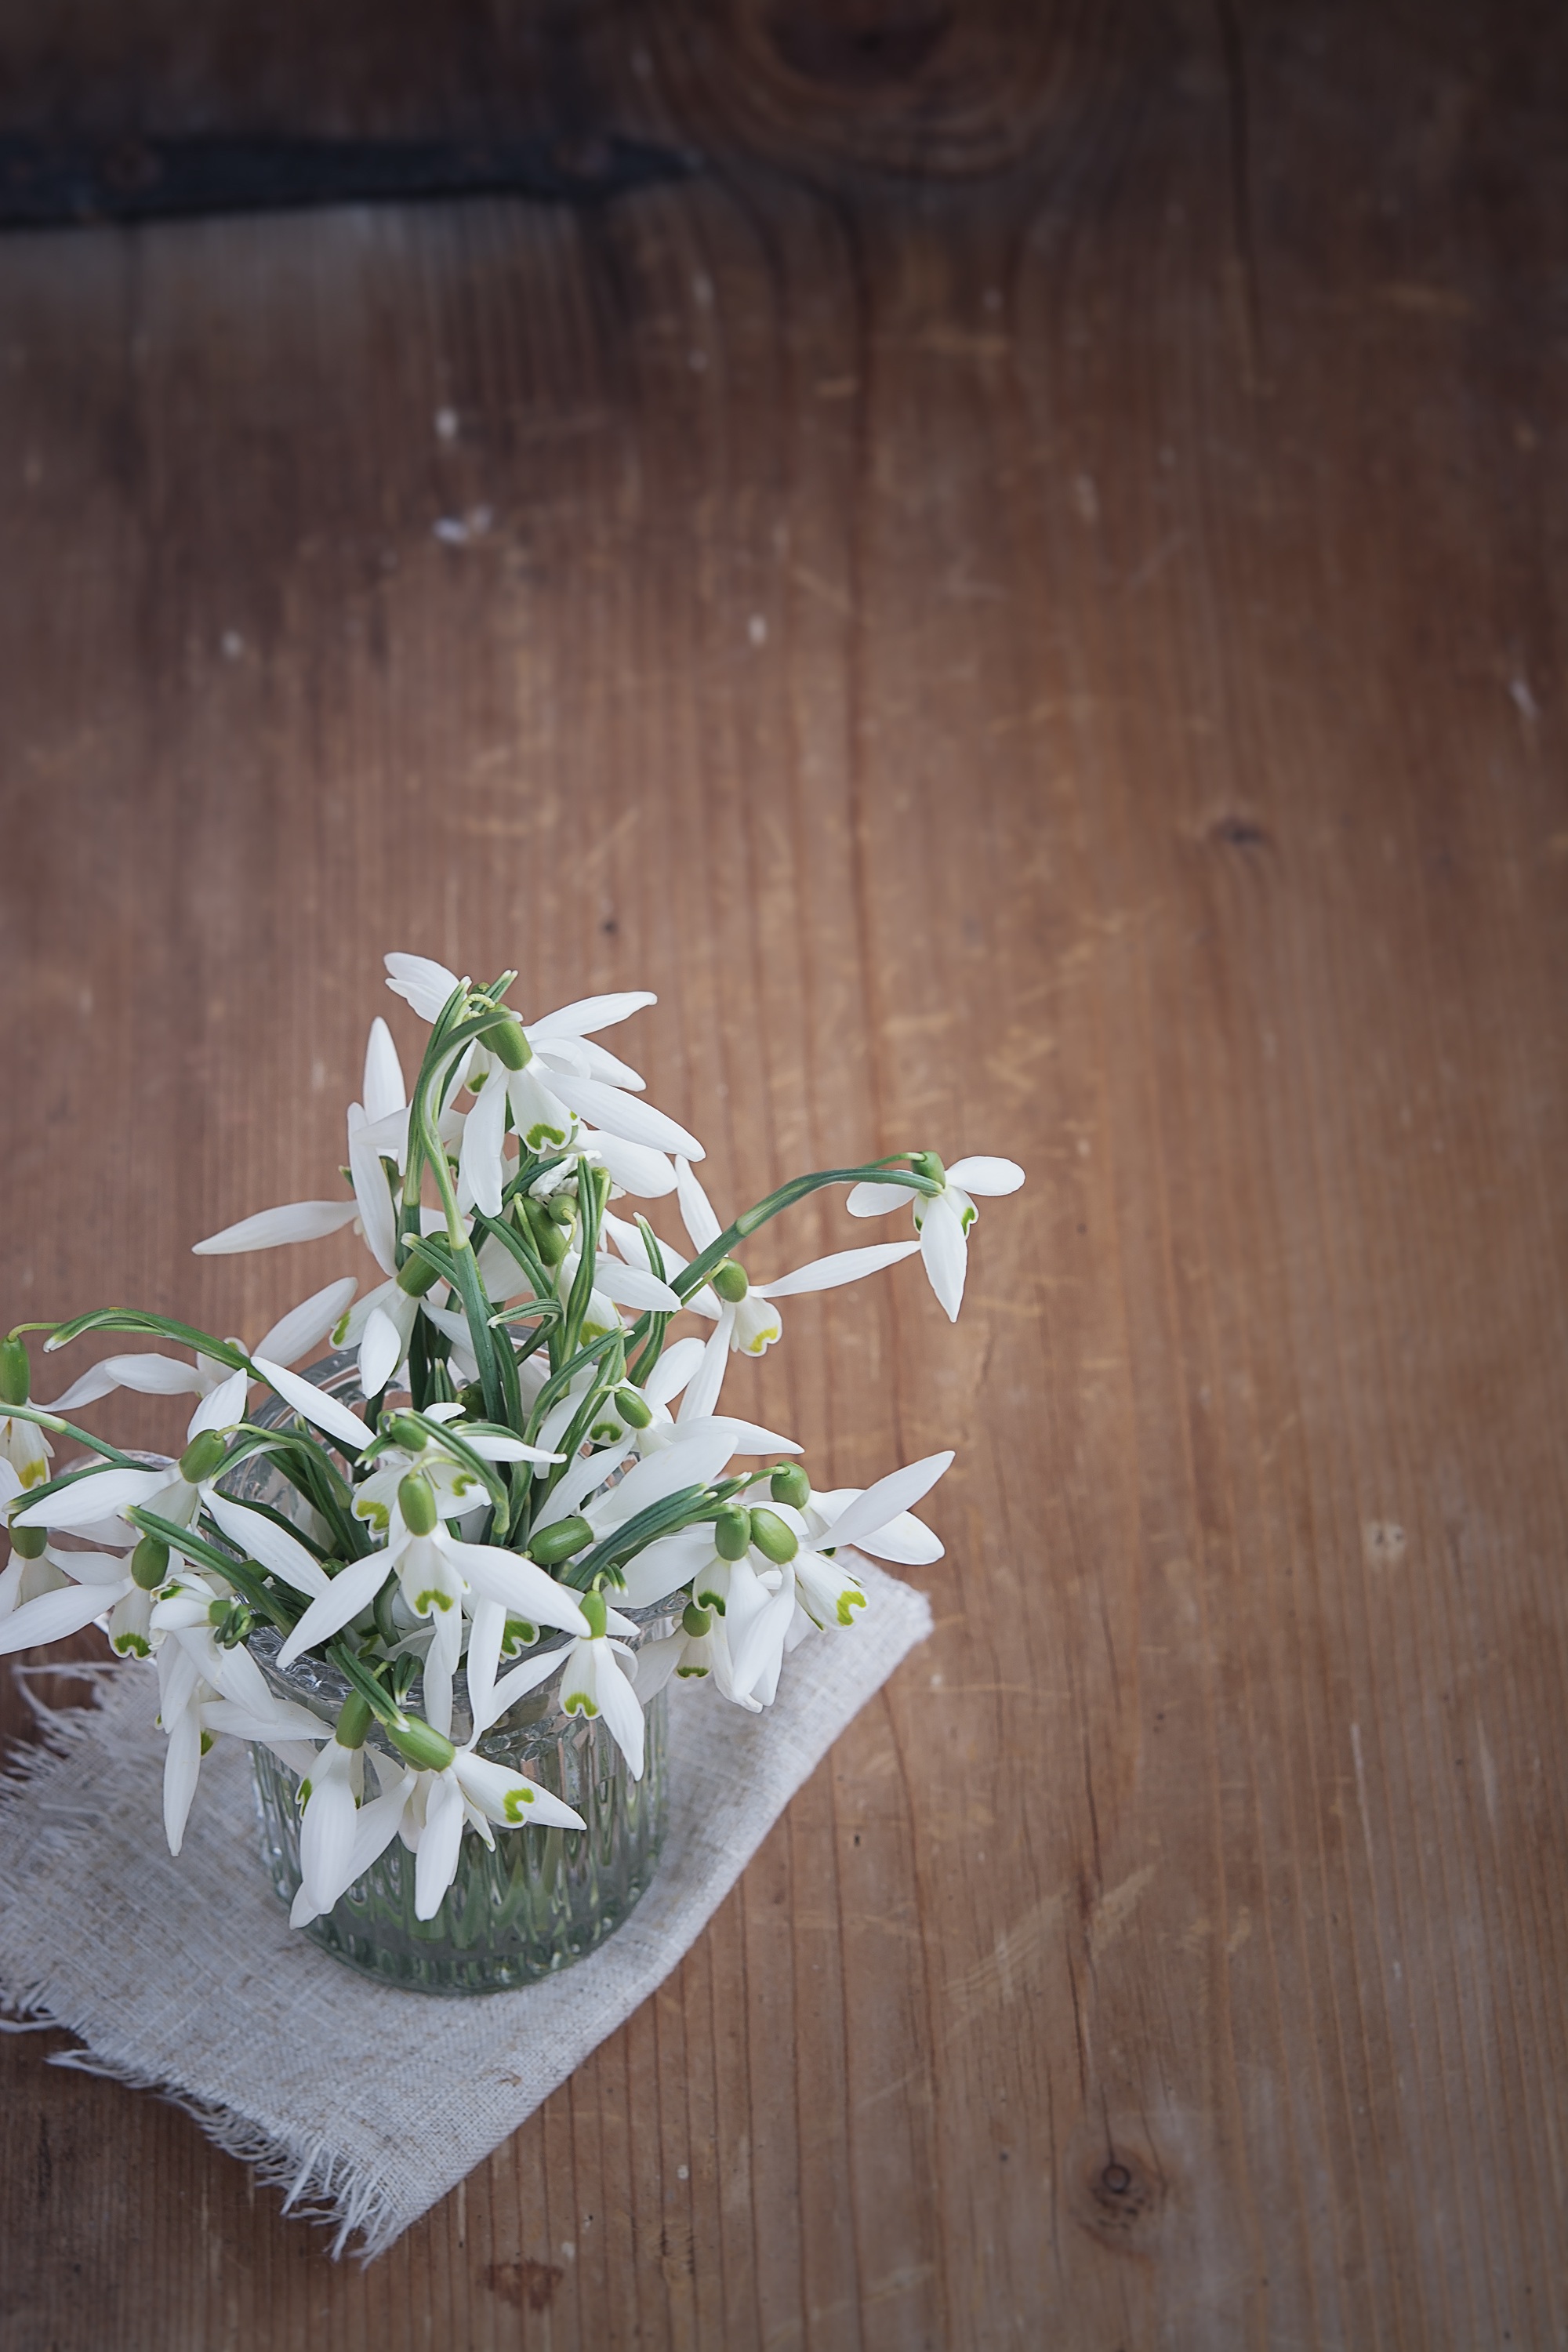
table, plant, wood, white, leaf, flower, bouquet, vase, decoration, green, deco, flowers, negative space, snowdrop, floristry, early bloomer, spring flower, text freedom, flowering plant, signs of spring